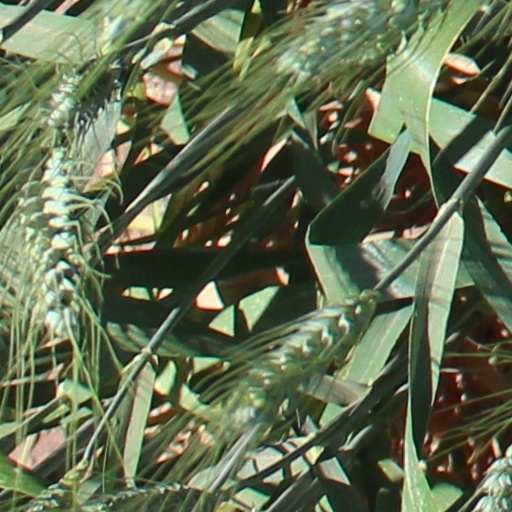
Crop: wheat